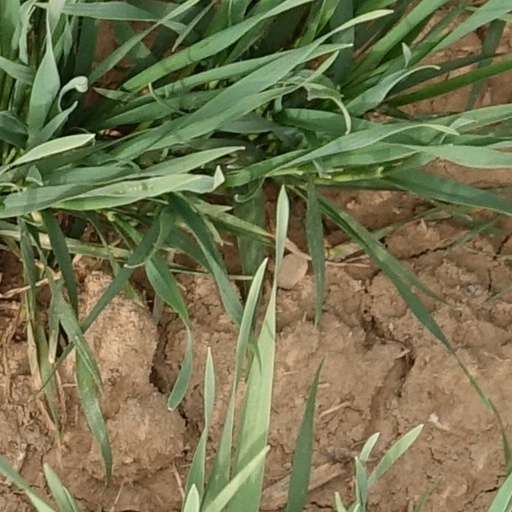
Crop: wheat